Règlement Organique (Mount Lebanon)

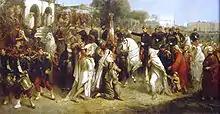
Painting by Jean-Adolphe Beaucé of French Expeditionary Corps landing in Beyrouth, 16 August 1860

The Règlement Organique ("Organic Regulation") was a series of international conventions, between 1860 and 1864, between the Ottoman Empire and the European Powers, which led to the creation of the Mount Lebanon Mutasarrifate.